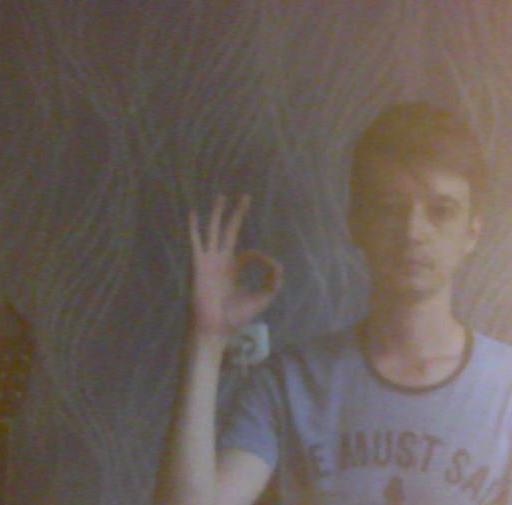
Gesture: ok